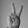
ASL letter: V